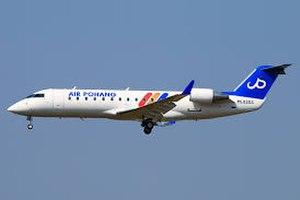
Air Pohang était une compagnie aérienne sud-coréenne à bas prix qui a lancé ses activités en février 2018. Comme son nom l'indique, l'entreprise s'est concentrée sur les résidents de Pohang, une ville sur la côte sud-est de la péninsule, ainsi que le reste de la province de Gyeongsang du Nord. En février 2018, la compagnie aérienne s'est envolée vers deux destinations à partir de sa base de Aéroport de Pohang à l'aide de trois avions CRJ-200. La compagnie aérienne a cessé ses activités le 29 novembre 2018.